Yoruba people

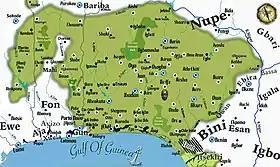
Yorubaland Cultural Area of West Africa

Cities indigenous to the Yoruba people include but are not limited to Ibadan, Lagos, Abeokuta, Ilorin, Ogbomoso, Oyo, Osogbo, Ile Ife, Okitipupa, Ijebu Ode, Akure, Offa, among others. In the city-states and many of their neighbours, a reserved way of life remains, with the school of thought of their people serving as a major influence in West Africa and elsewhere.